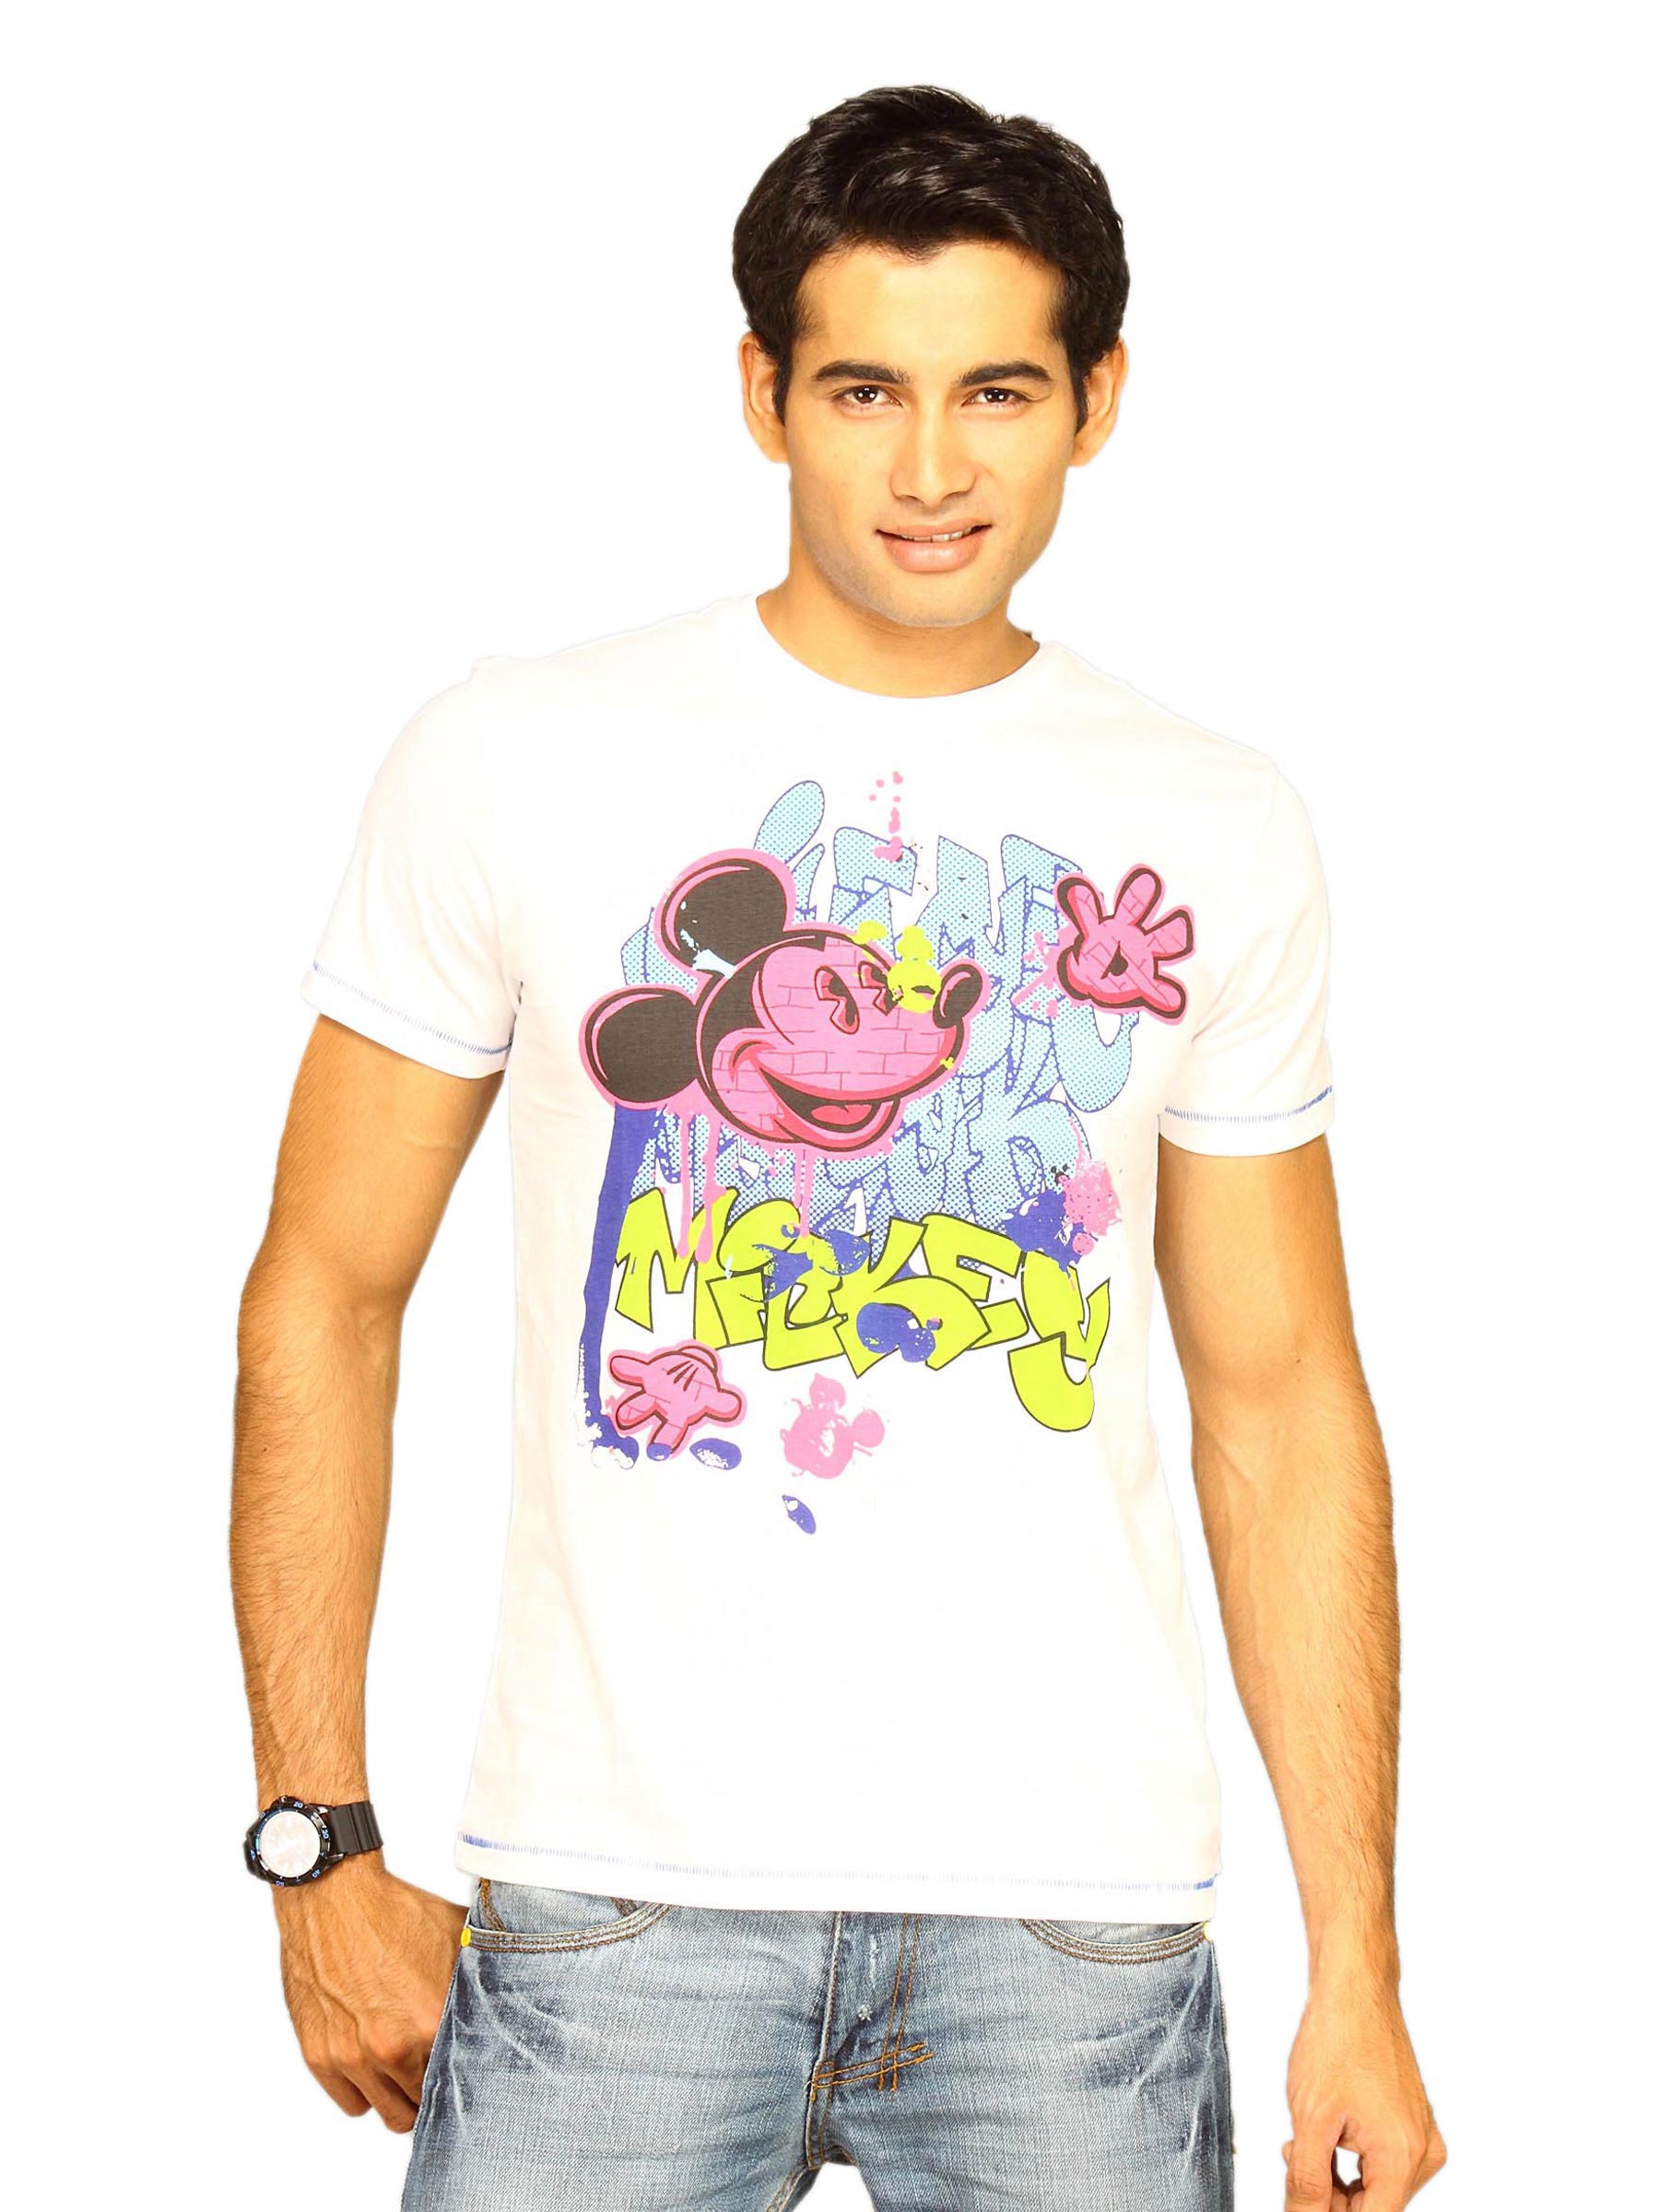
Mickey Men's Mickey Grapfitti White T-shirt
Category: Apparel / Topwear / Tshirts
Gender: Men
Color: White
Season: Summer 2011
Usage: Casual